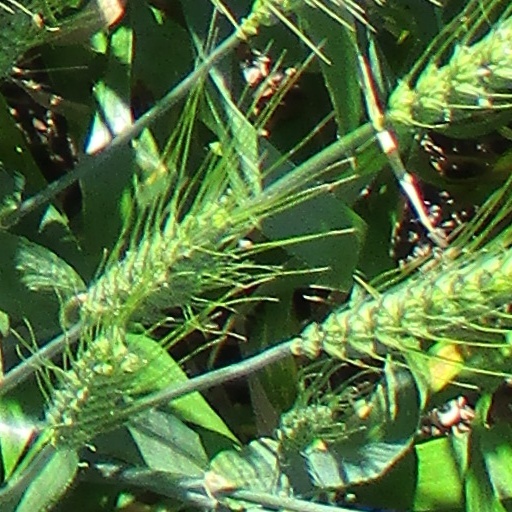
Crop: wheat